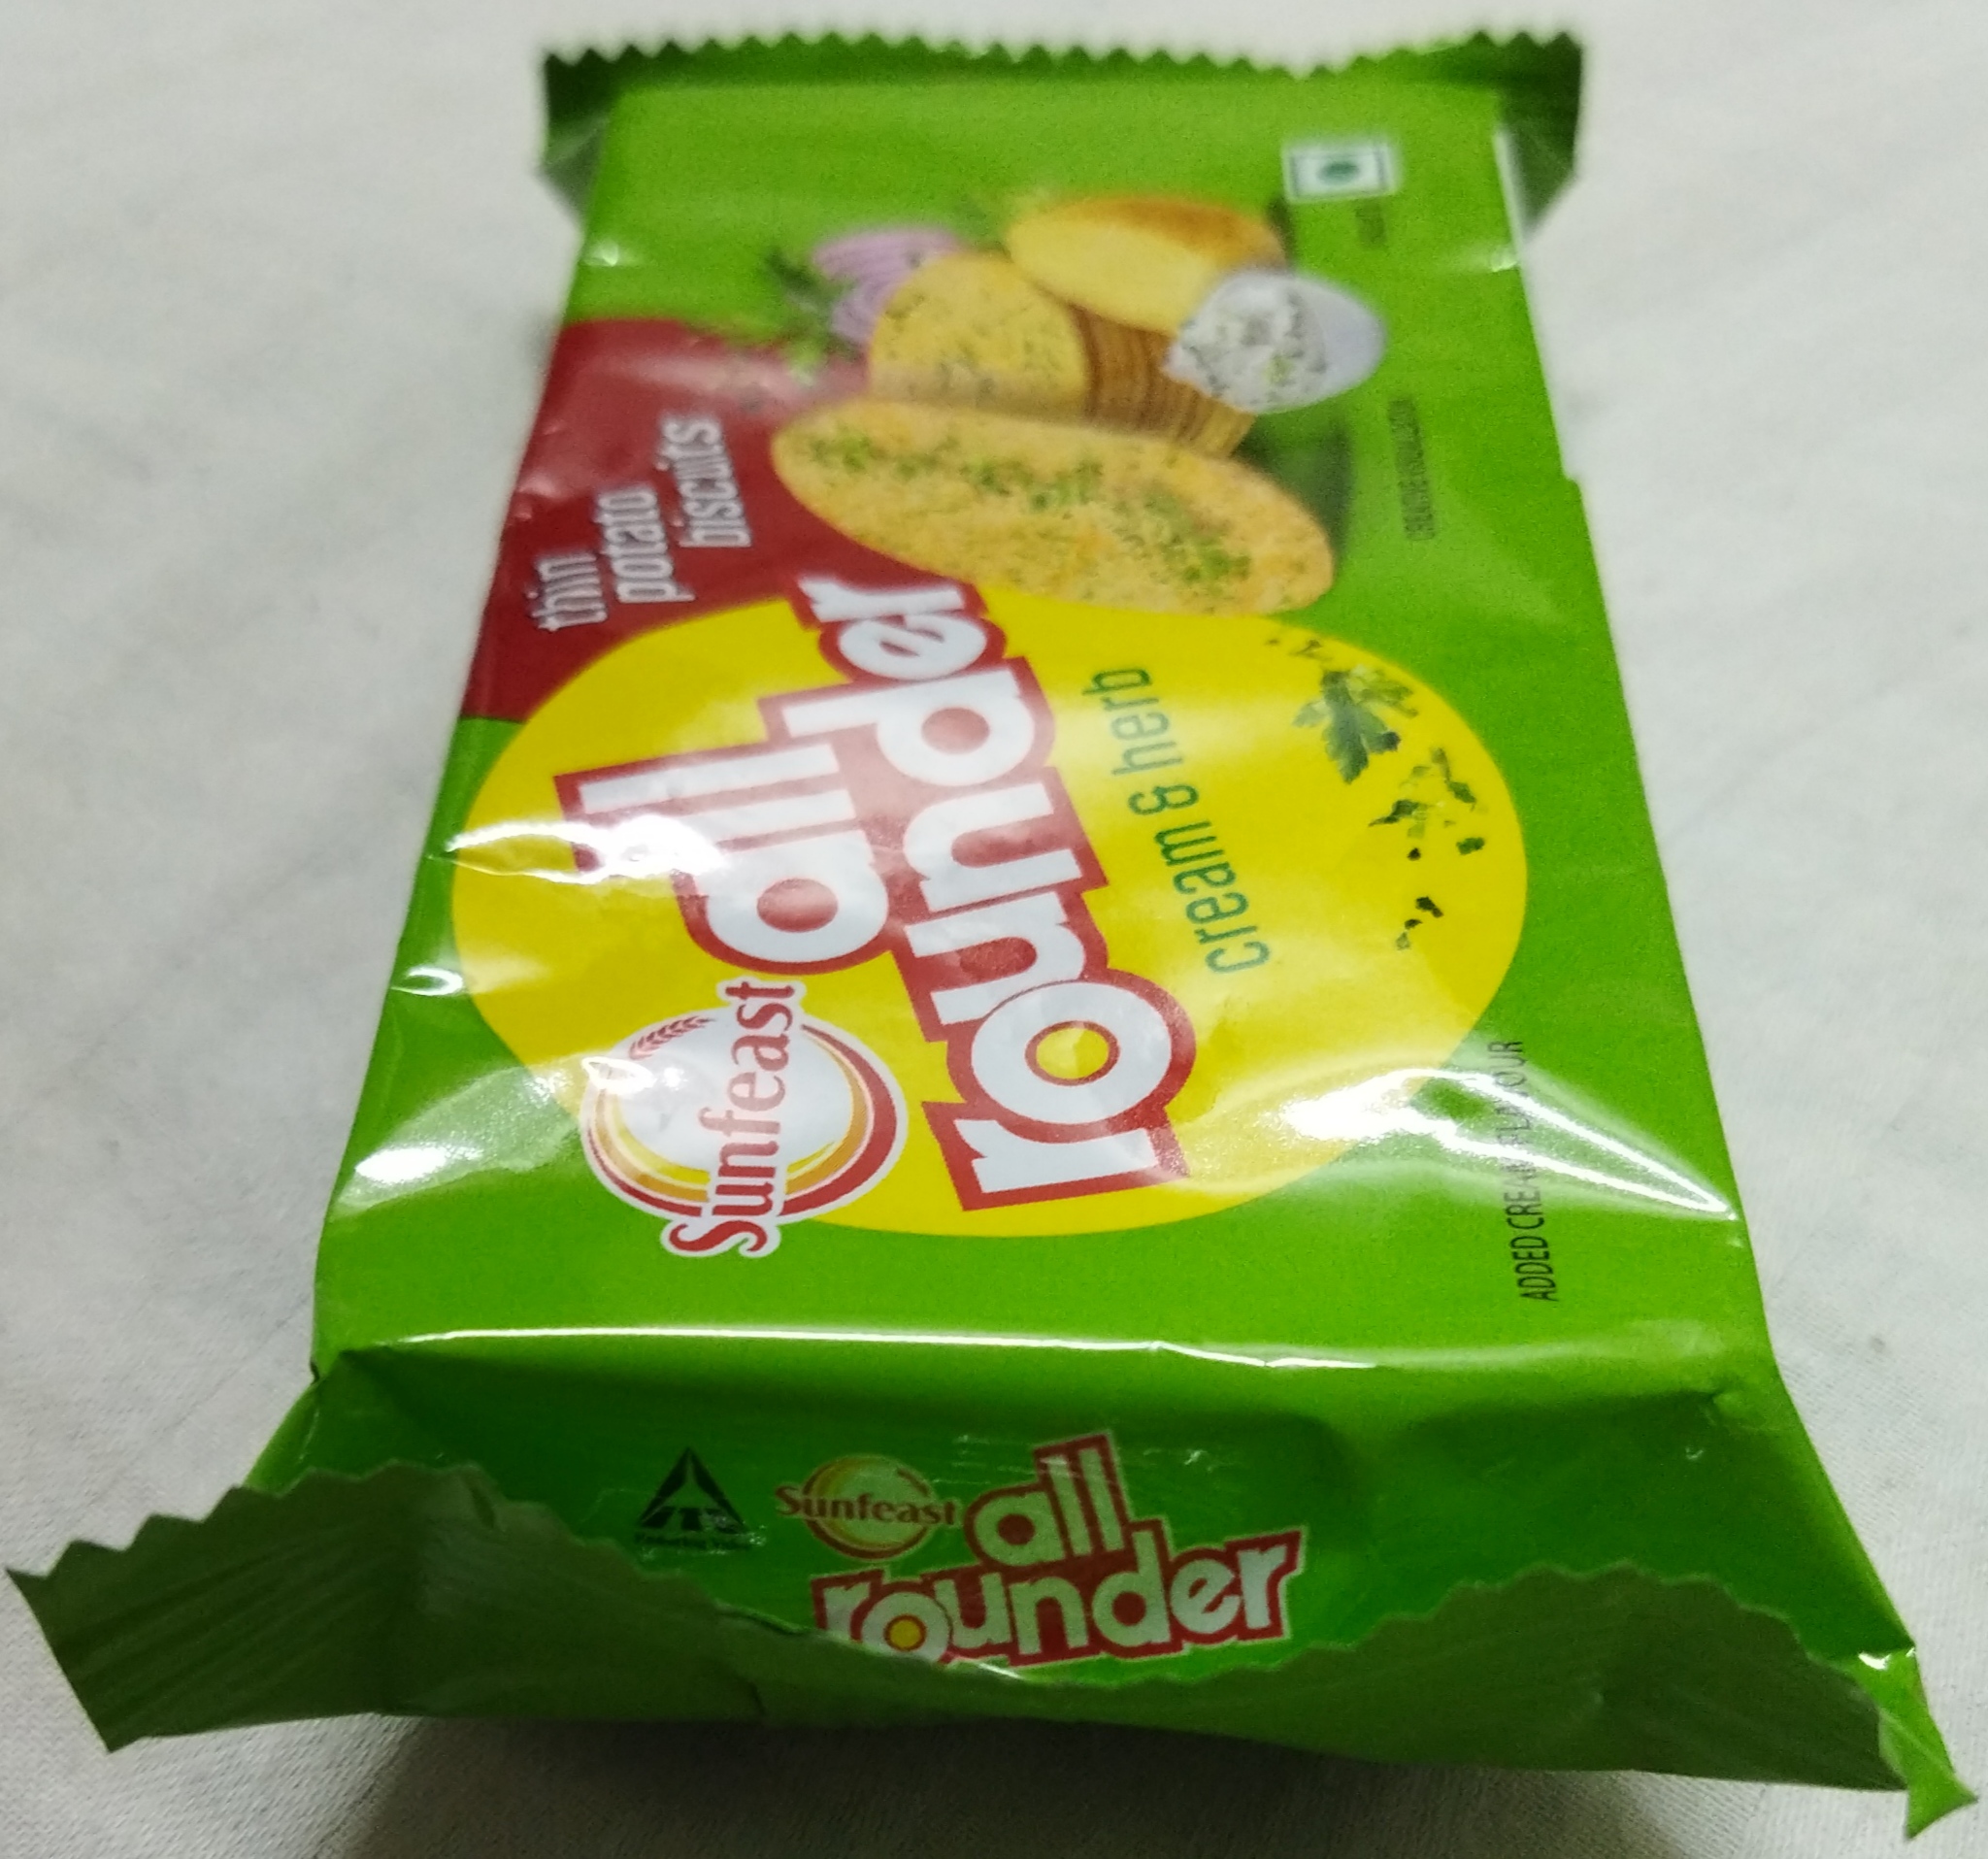
Label: plastics